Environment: lab
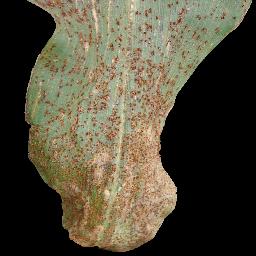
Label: common_rust